Gibson Technology

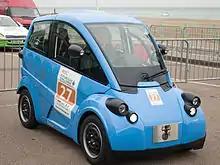
Gordon Murray Design T.27

Zytek Automotive is a specialist powertrain and vehicle engineering enterprise, which has been part of Continental AG, a German engineering company, since 2014. It designs, develops, and integrates electric motors into a range of cars and commercial vehicles.